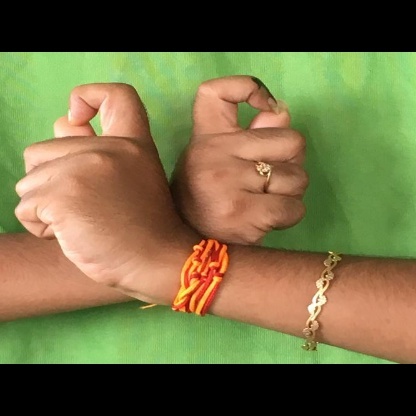
Mudra: Berunda